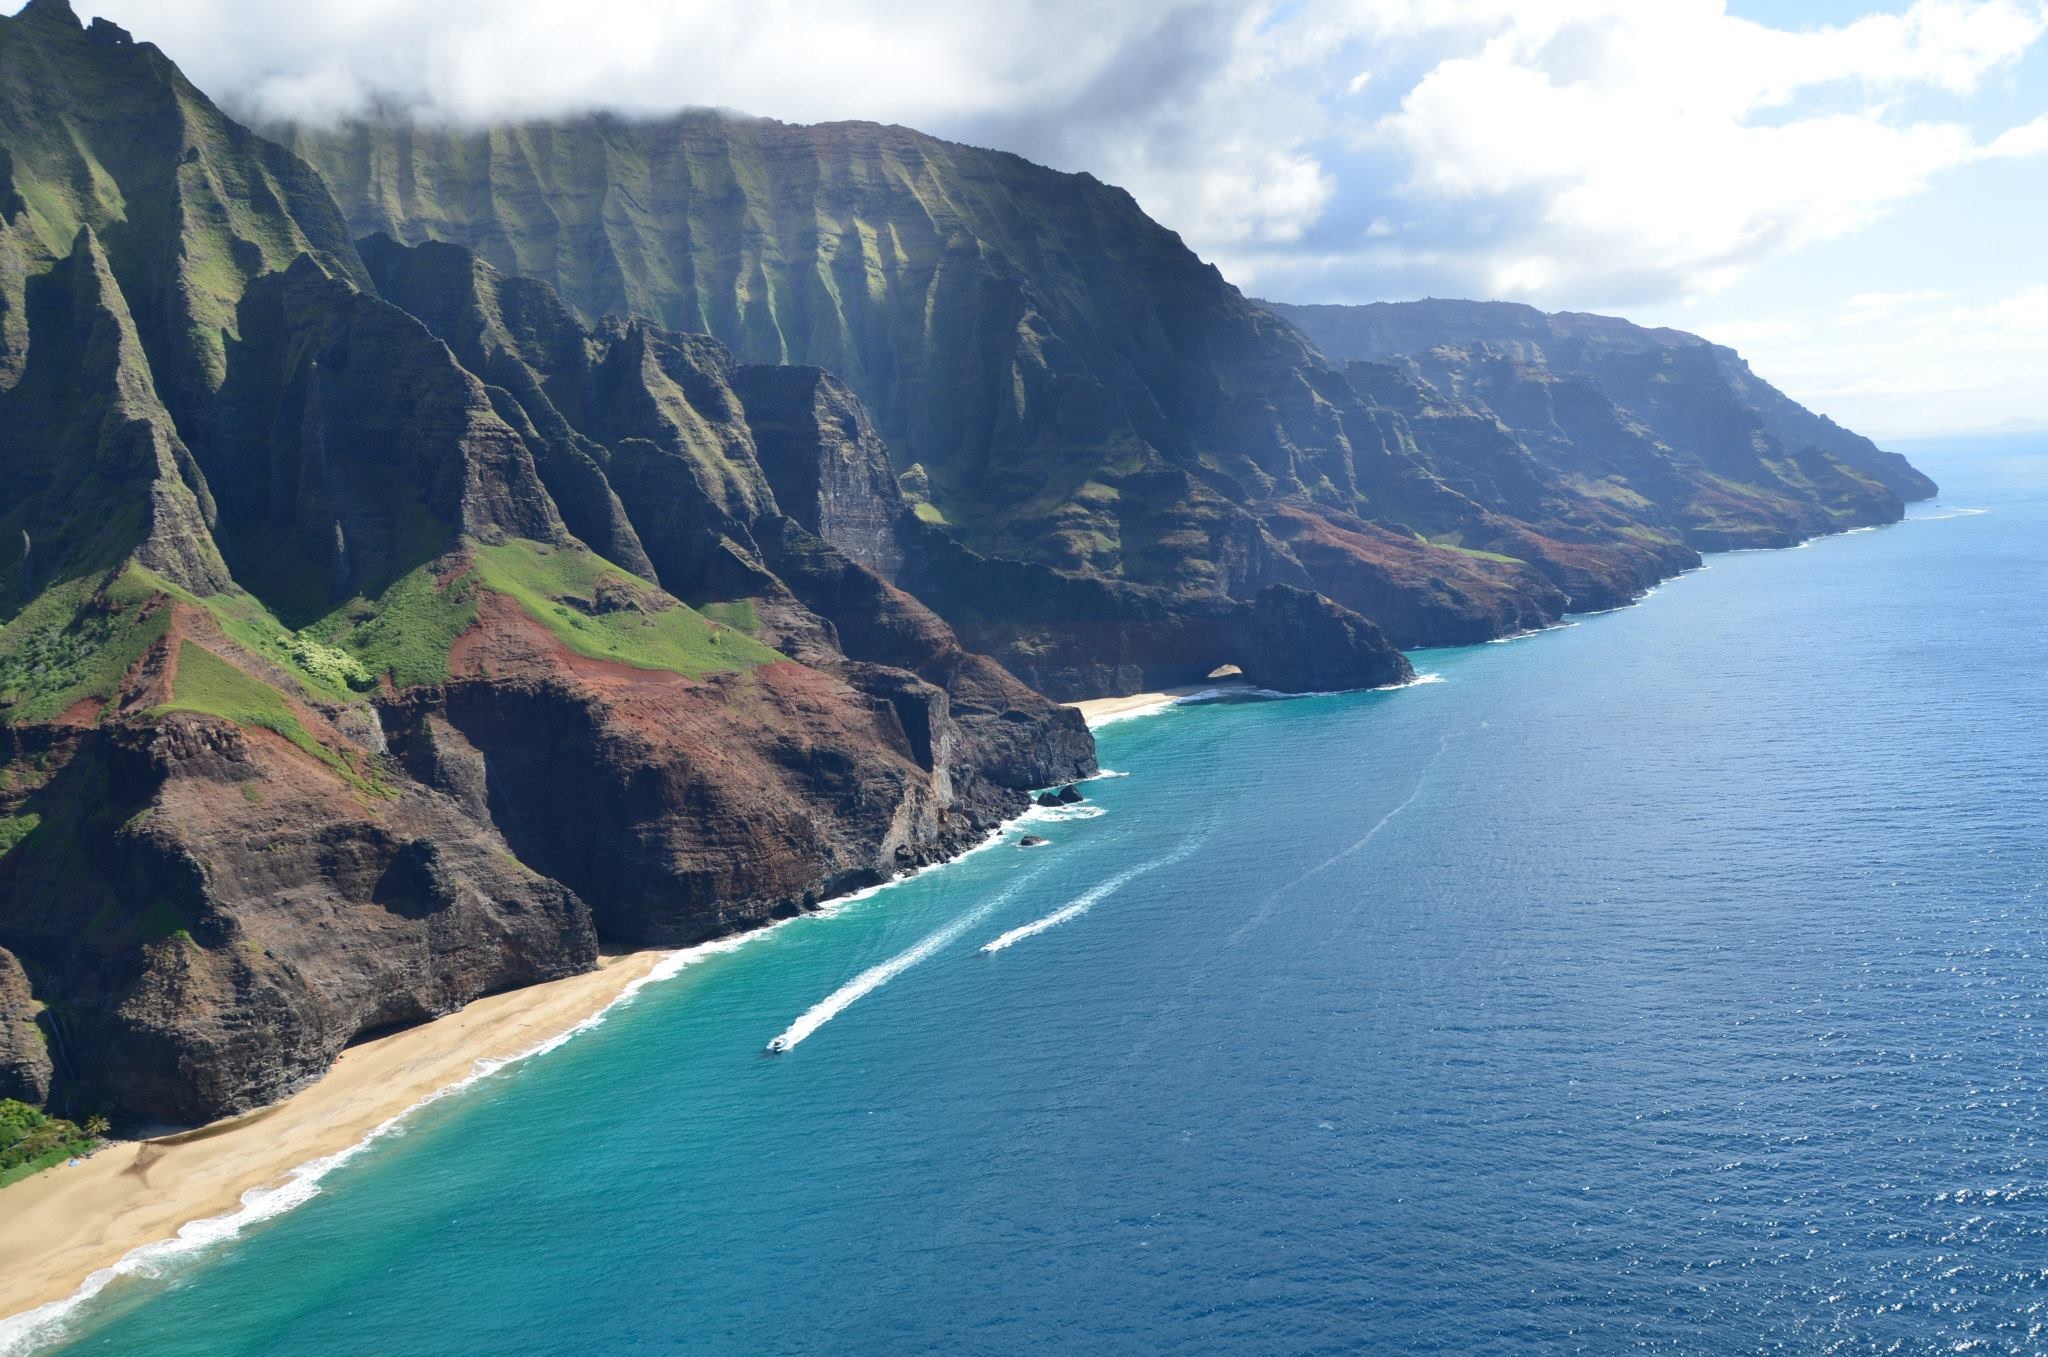
sea, coast, water, sand, ocean, sun, boat, summer, vacation, travel, coastline, cliff, green, scenic, tropical, lush, sailing, scenery, holiday, bay, island, blue, fjord, hawaii, lifestyle, terrain, majestic, body of water, relaxing, fun, happy, cliffs, vista, hawaiian, cape, kauai, landform, hawaii beach, napali, kalalau, napali coast, geographical feature, glacial landform